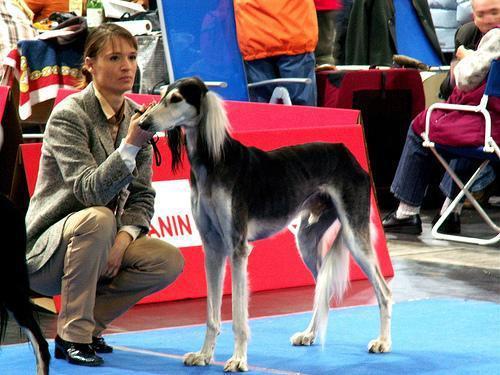
Saluki